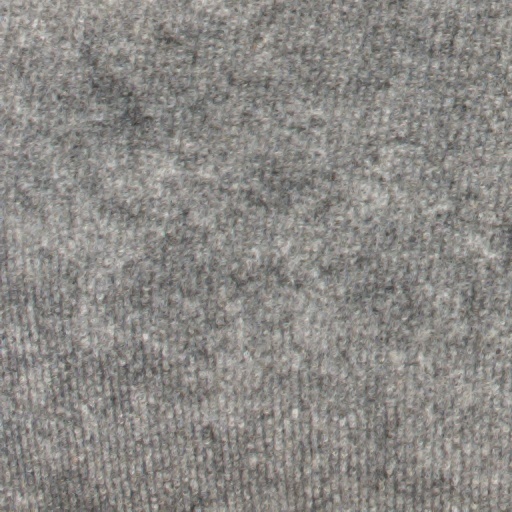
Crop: wheat